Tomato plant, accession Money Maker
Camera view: tilt-top (135 deg); turntable rotation: 210 degrees
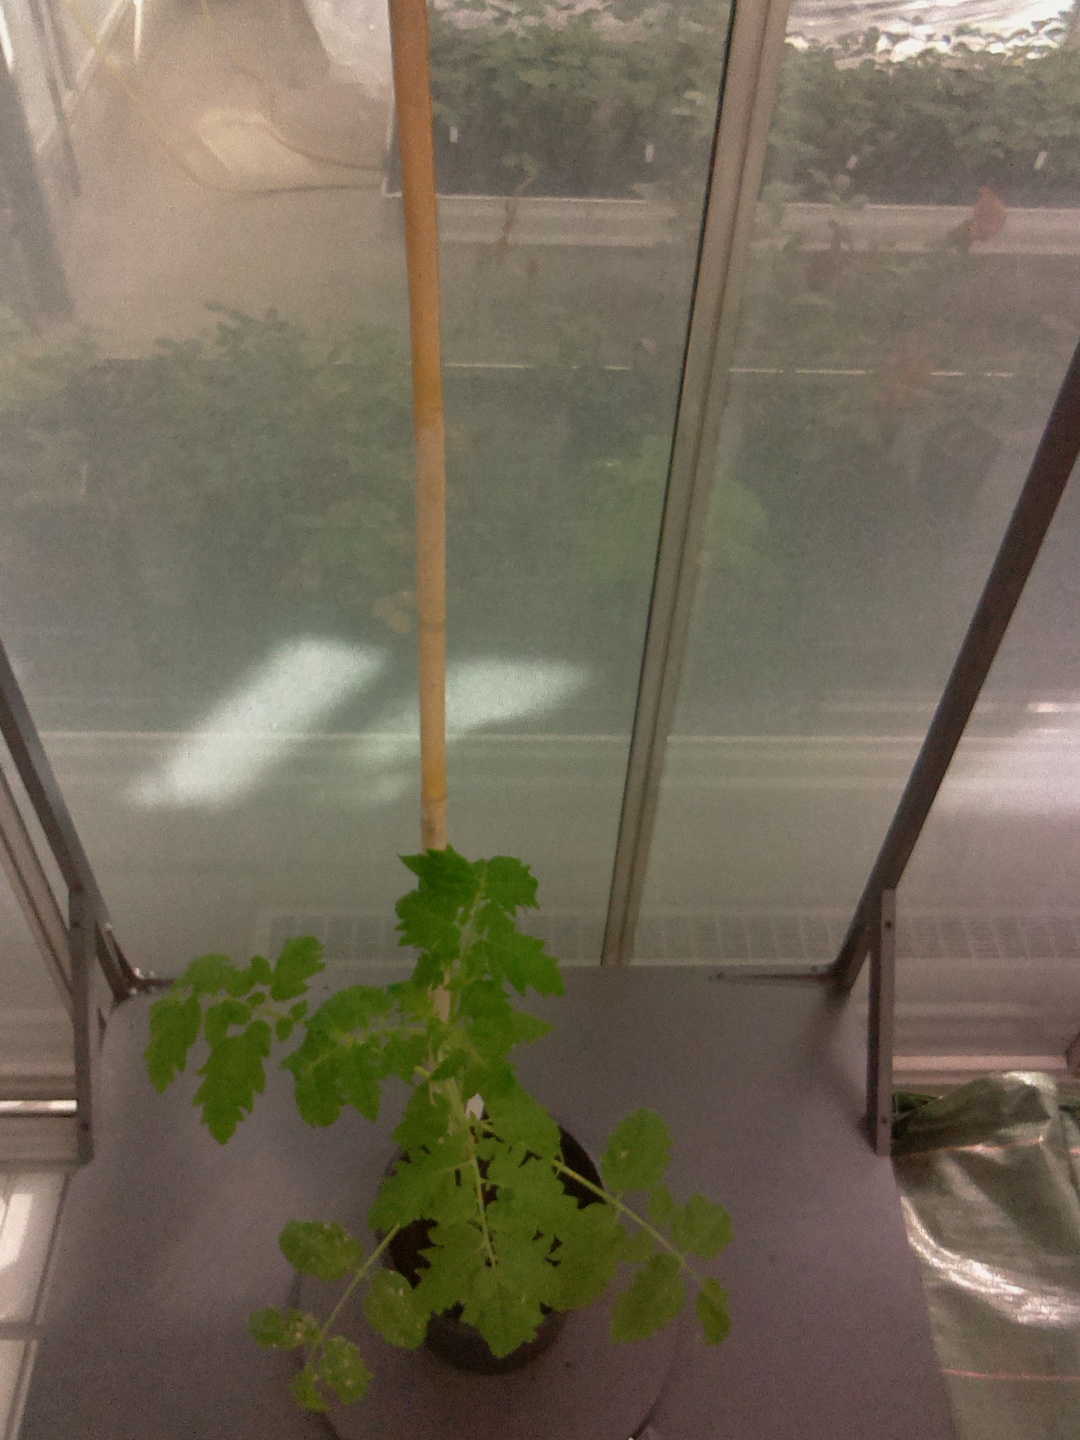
BBCH growth stage 14: 8 of true leaves visible